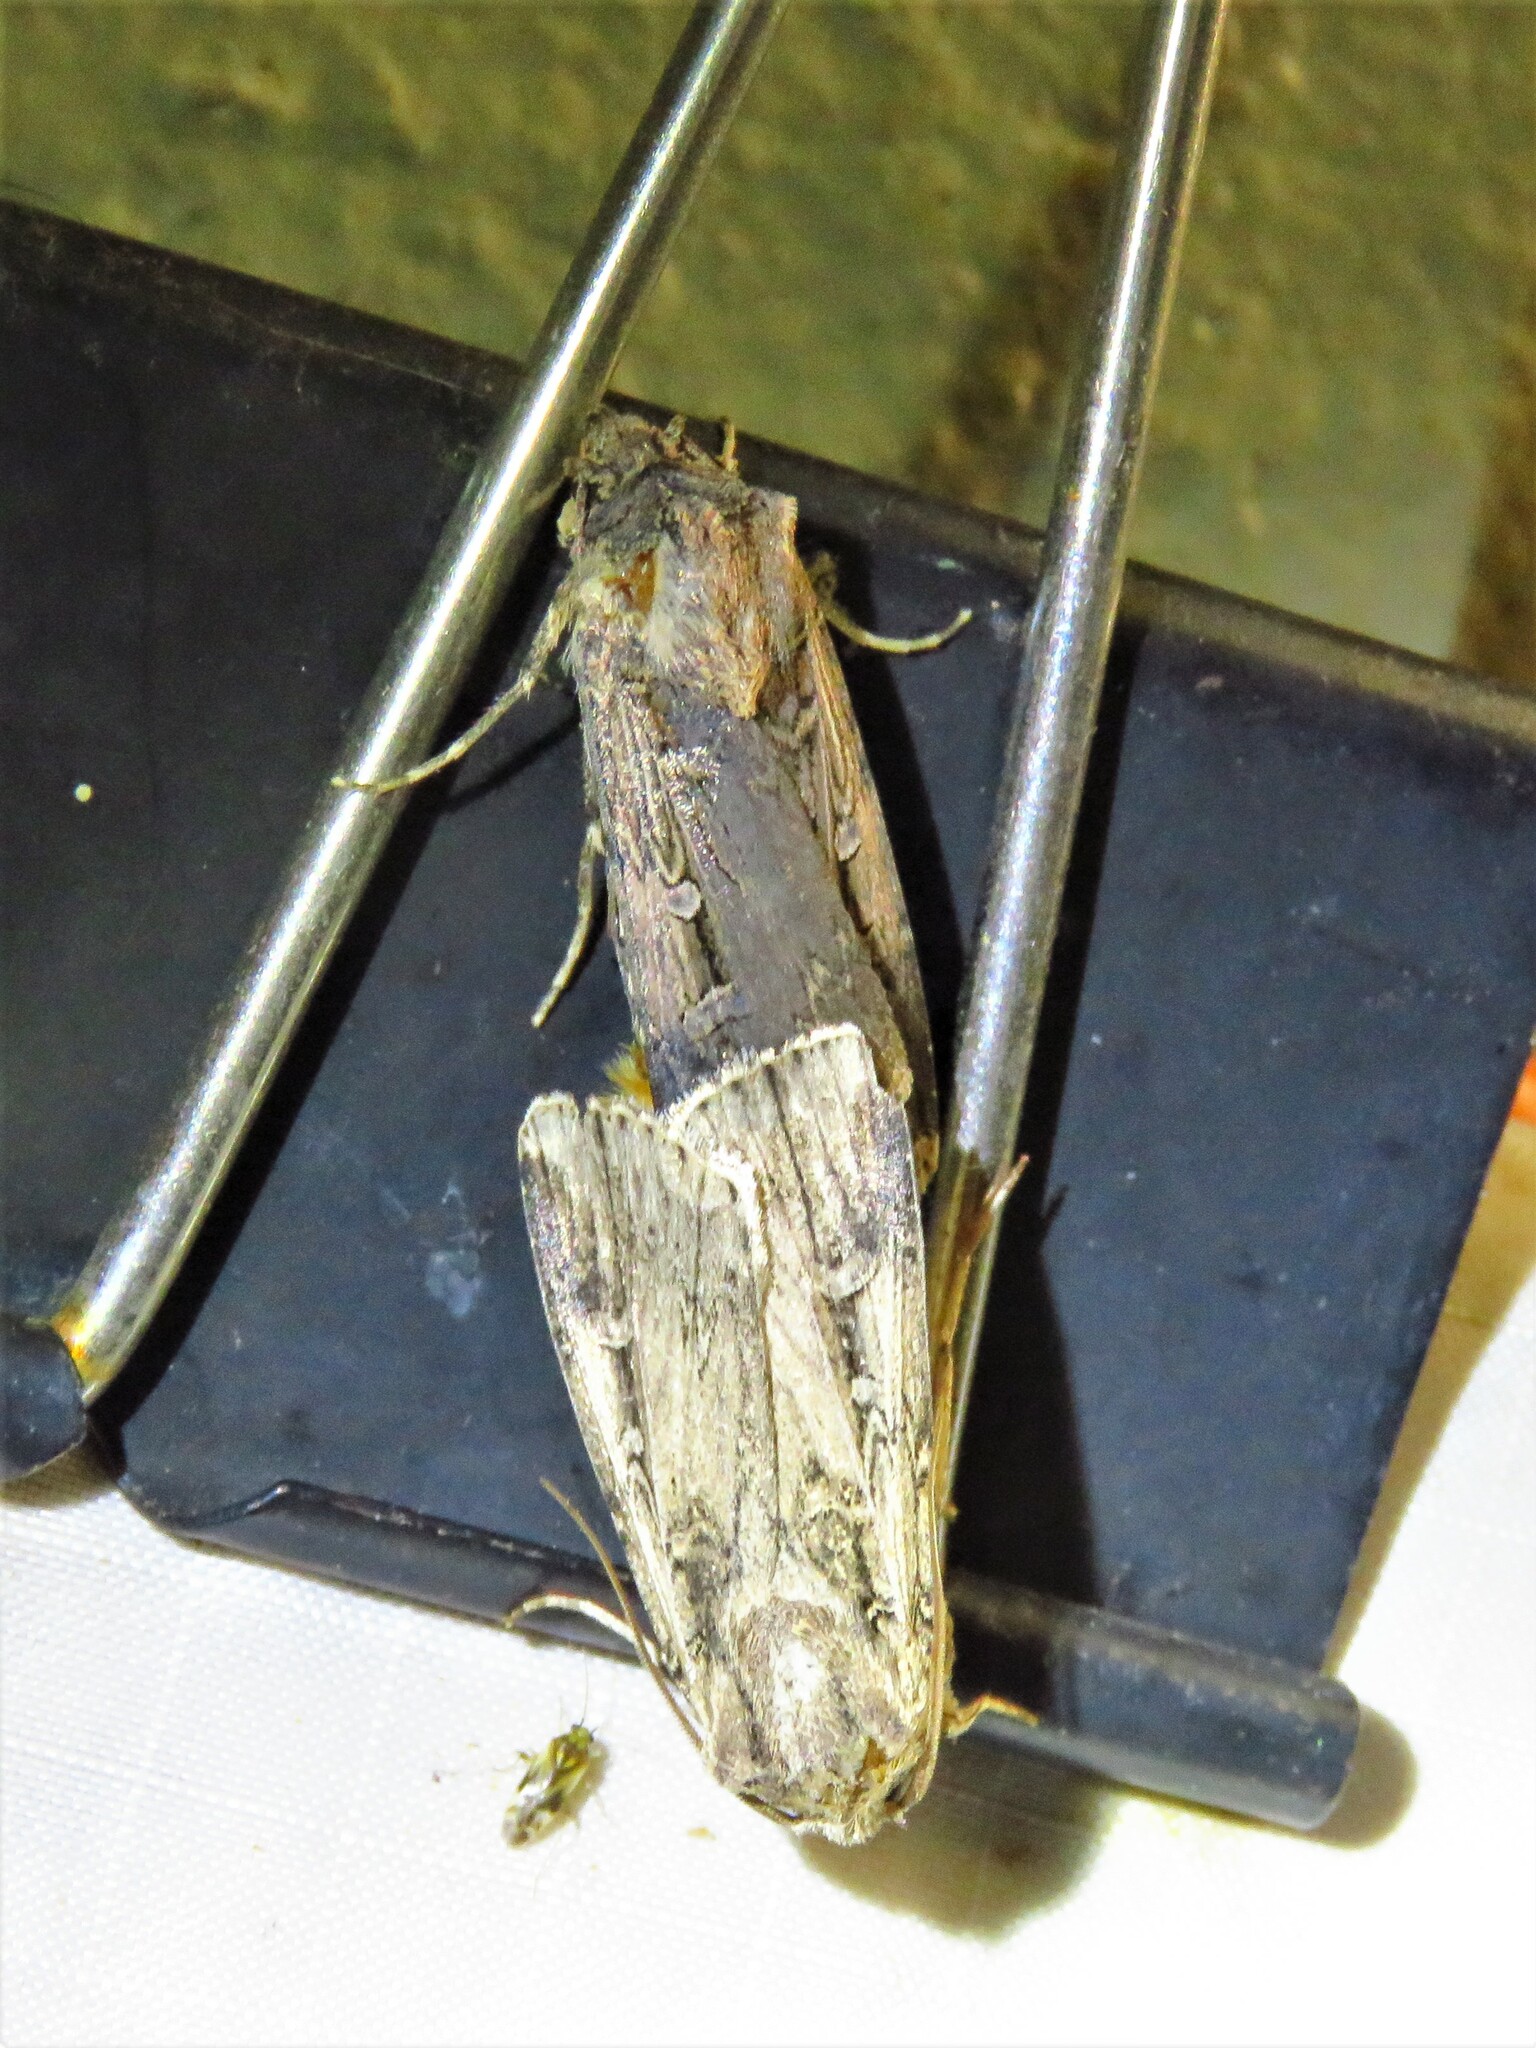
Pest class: cutworms